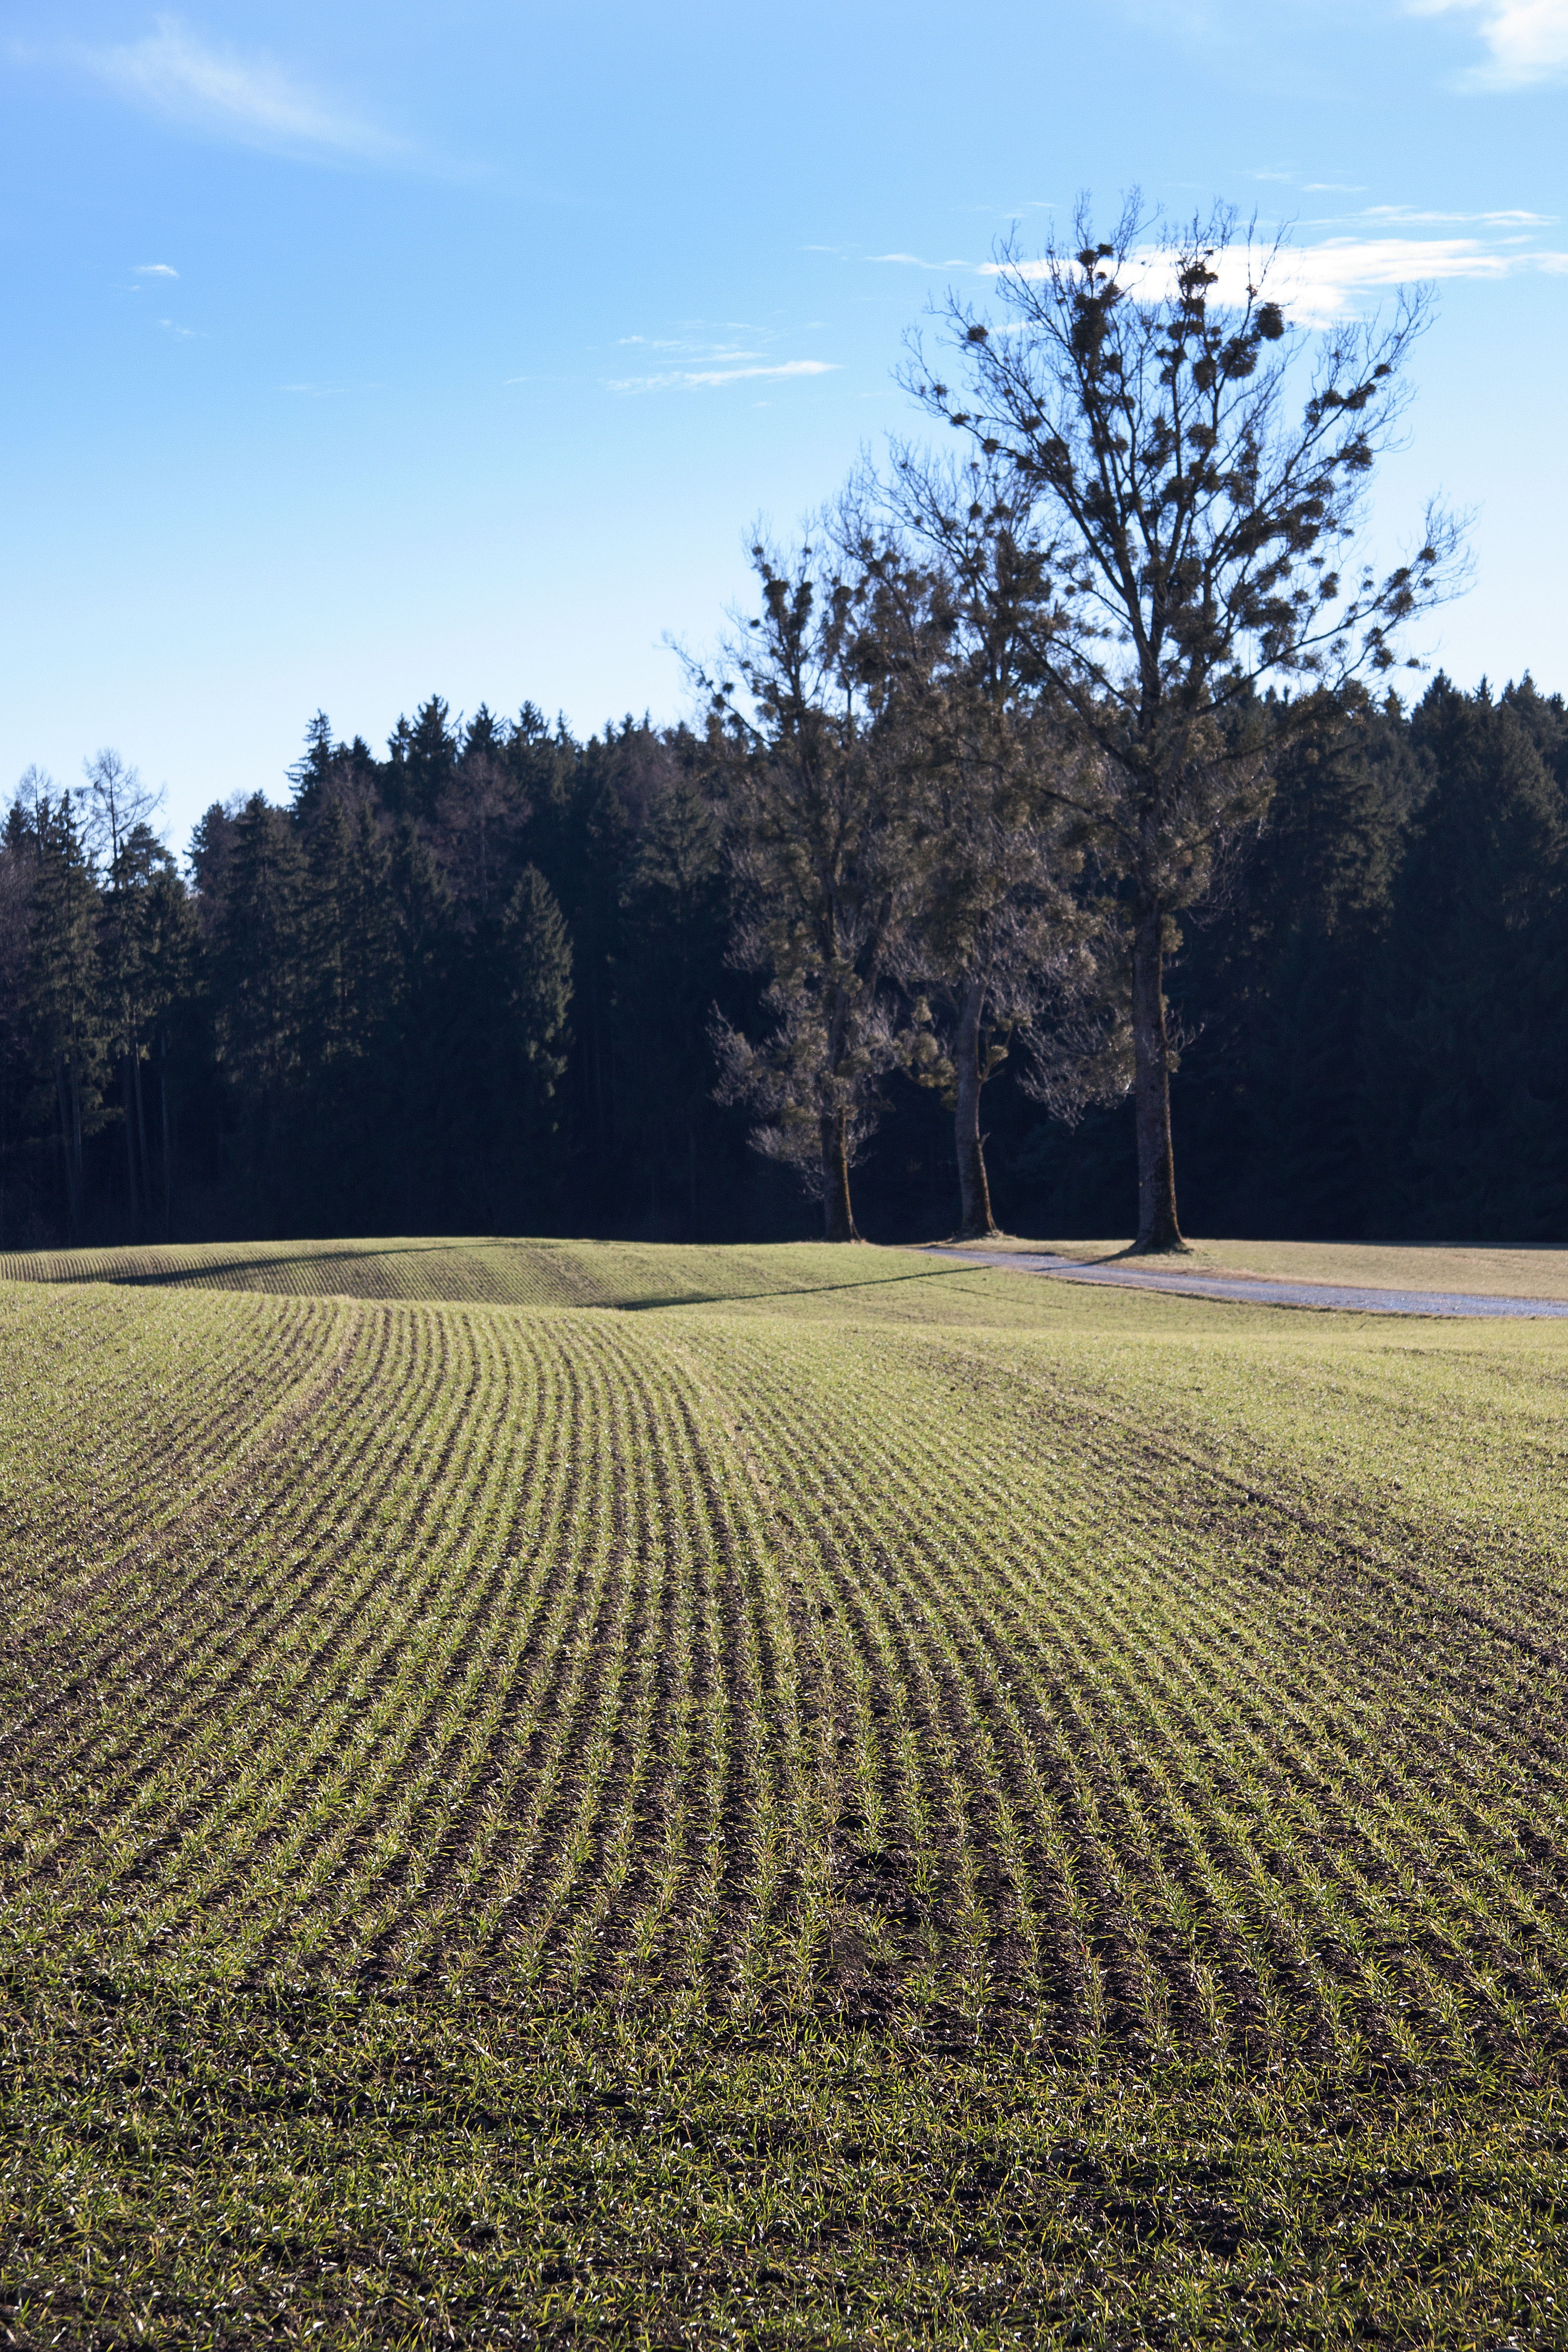
landscape, tree, nature, forest, grass, plant, field, farm, meadow, prairie, sunlight, morning, hill, spring, green, crop, soil, agriculture, plain, earth, grassland, plantation, series, frisch, january, arable, rural area, graphically, poplars, grass family, woody plant, winter cereals